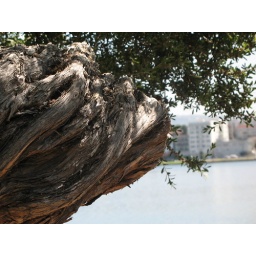
tree over the water